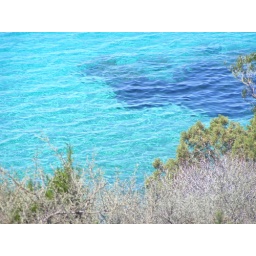
The water is crystal clear - like glass. Paint by numbers